Army of the Socialist Republic of Romania

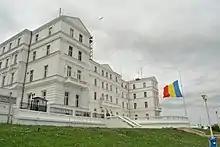
The Naval Building in Constanța served as the headquarters for the Navy

In the early postwar years, the Romanian Navy was deprived of its merchant fleet due to the rapid takeover of the Romanian vessels by the Soviet Navy. In September 1944, the Soviet Navy transferred all Romanian warships to ports in the Caucasus near Azerbaijan and Georgia, all of which were not returned until just over a year later, with the exception o the "Regele Ferdinand"-class that was kept by the Black Sea Fleet until the early 1950s. Several warships such as "Amiral Murgescu" were never returned and stayed in Soviet service until they were decommissioned. Once possessing patrol ships, the Romanian Navy formed the Danube Squadron, which later changed its name to the River Brigade in 1959. As a result of the 1940s reform of the naval forces, a patrol squadron was converted into an independent unit, which operated under the Naval Headquarters until May 1951. Four years later, naval ships and Marine units were subordinated to the headquarters.